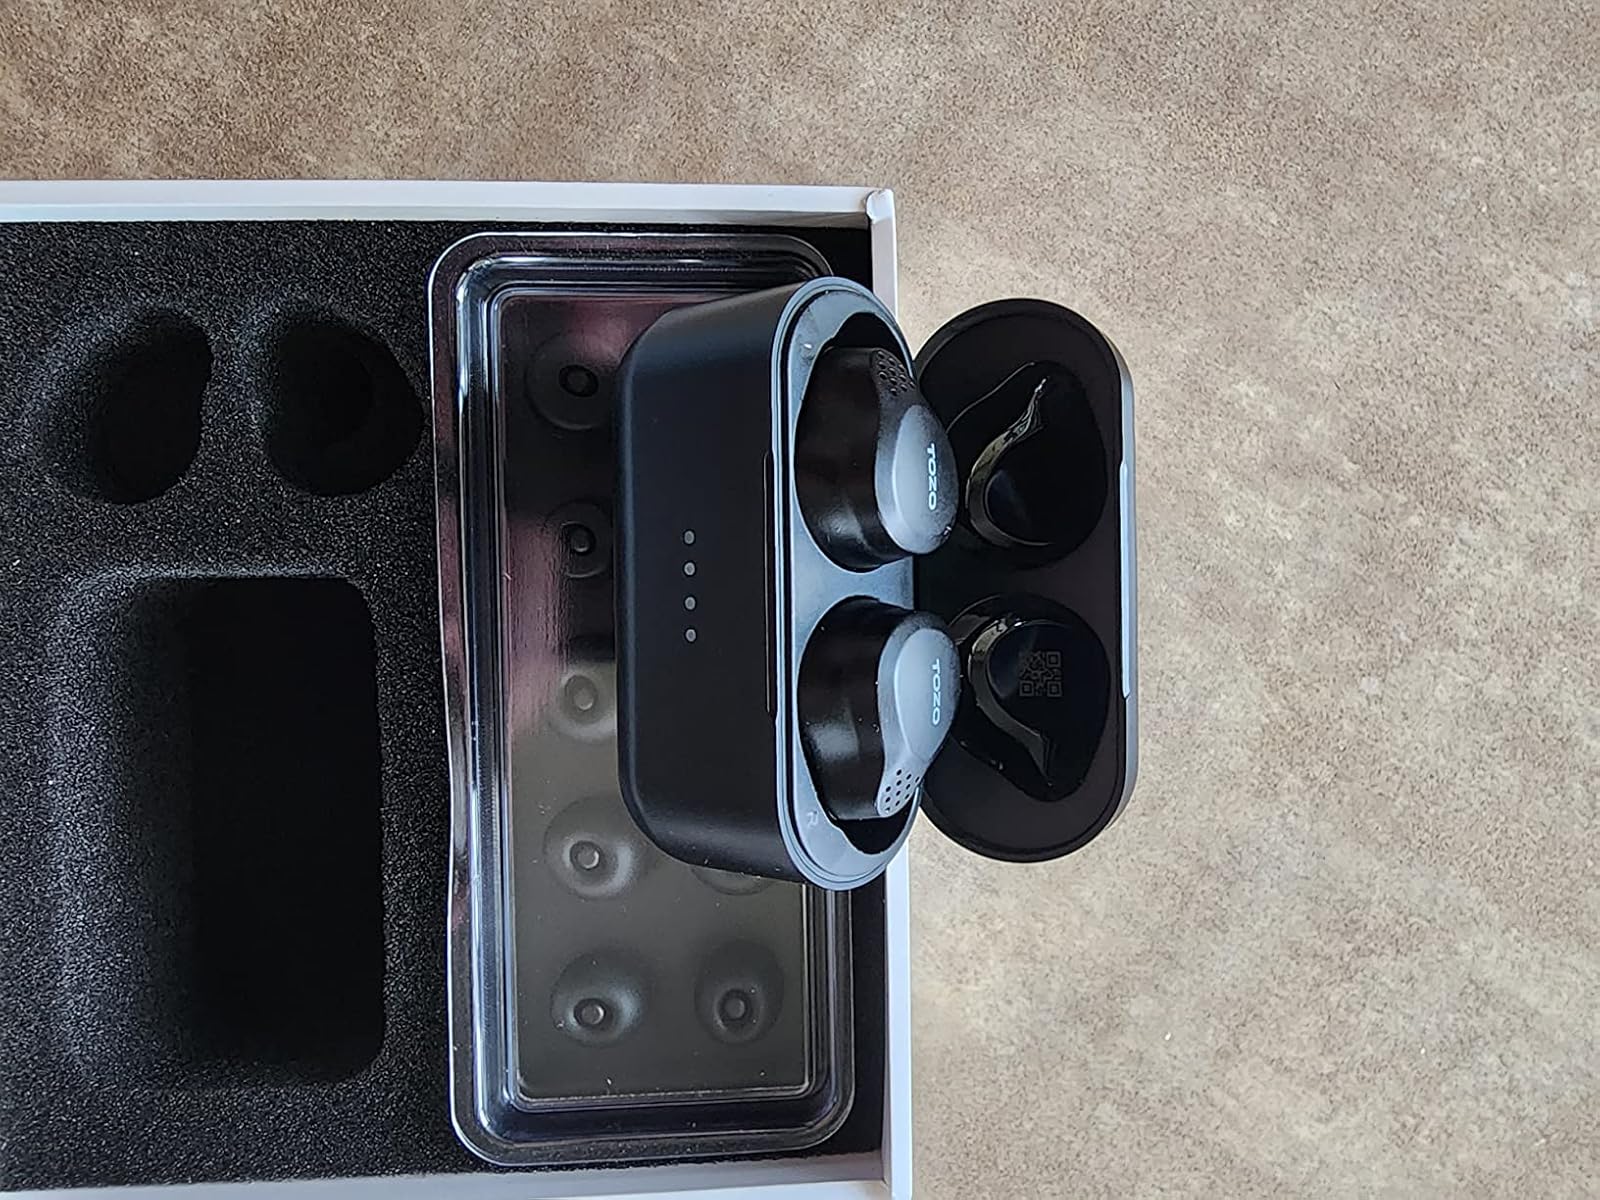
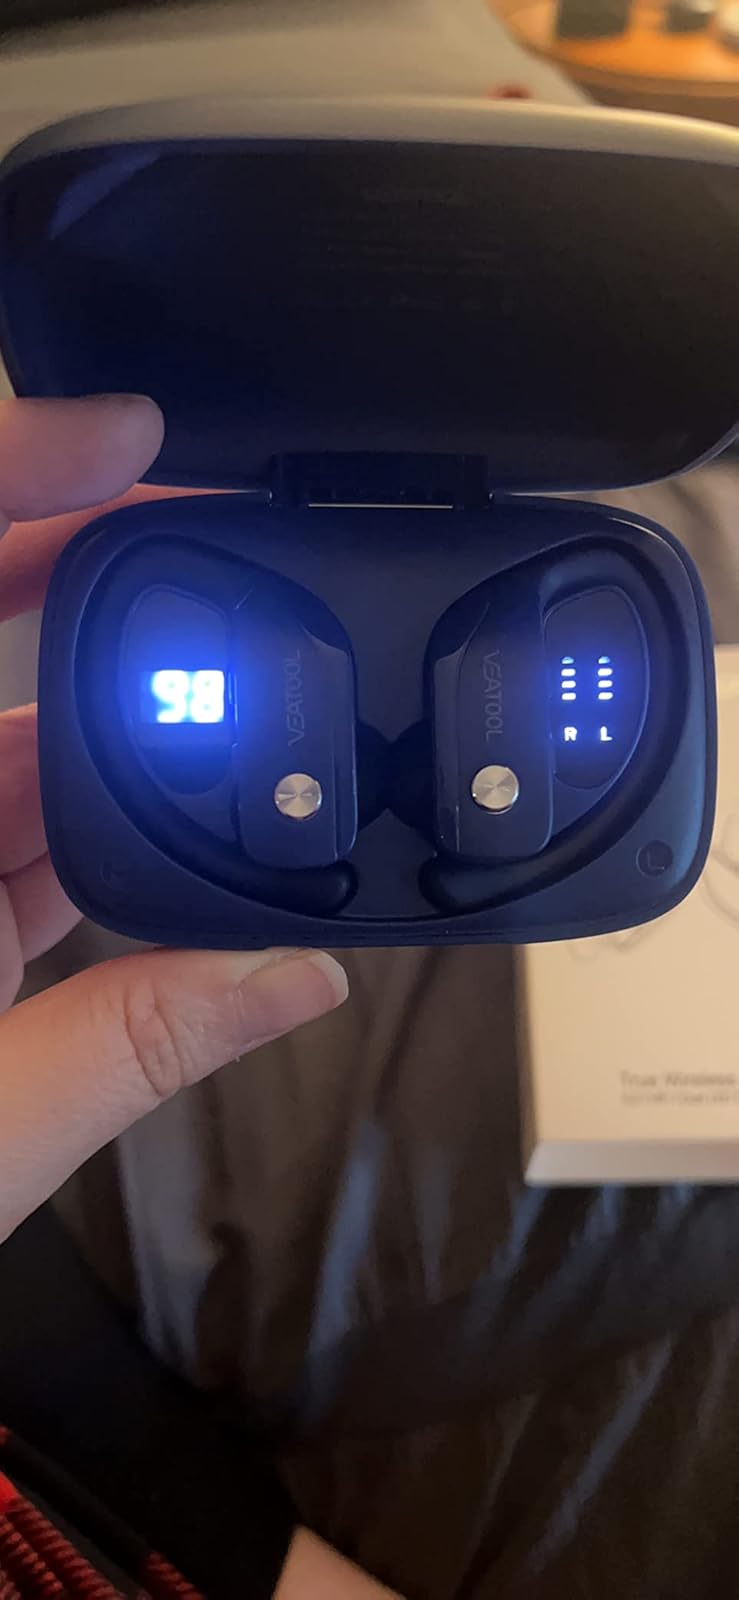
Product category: earbuds
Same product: no